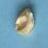
Maize quality: Bad